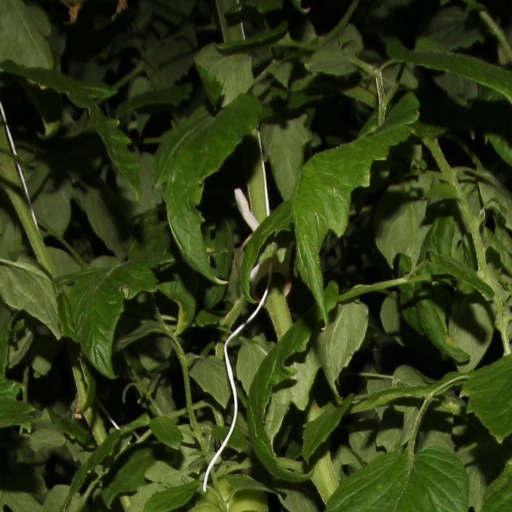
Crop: tomato